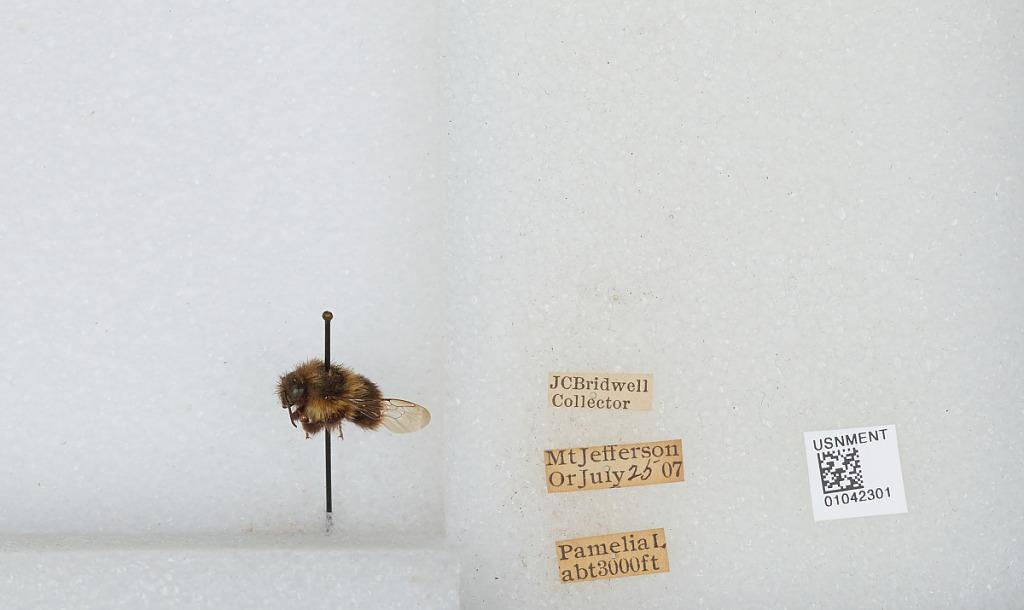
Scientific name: Bombus sp.
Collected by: J. Bridwell
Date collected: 1907-7-25
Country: United States
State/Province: Oregon
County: Linn
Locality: Mount Jefferson, Pamelia Lake
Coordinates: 44.6544, -121.845